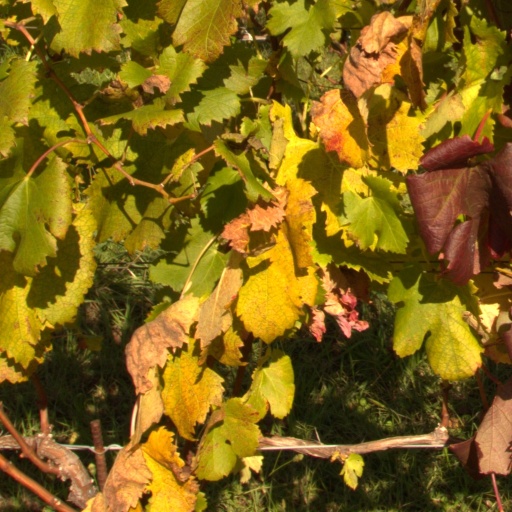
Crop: grape